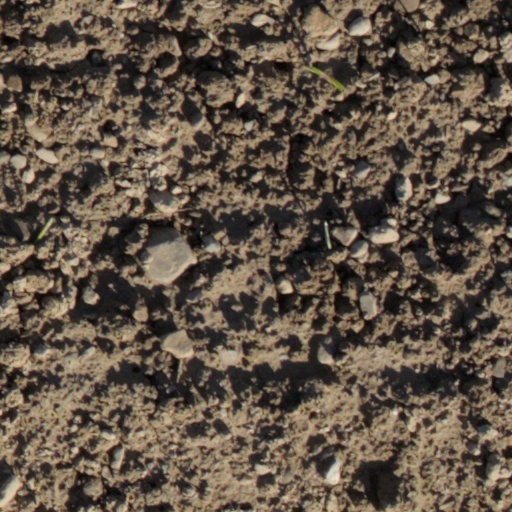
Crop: wheat